History of BC Rytas

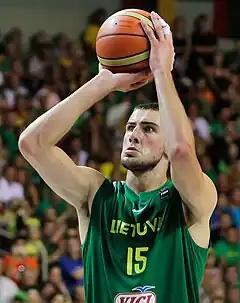
Jonas Valančiūnas spent his first seasons in Lietuvos rytas's system.

After dismissing Milko Bjelica, Kenan Bajramović, D. J. Strawberry, Cemal Nalga and losing team leader Martynas Gecevičius, Lietuvos rytas replaced eight players. The beginning of the season was not very successful as Lietuvos rytas did not win EuroLeague's qualification tournament, which was organized in Vilnius. Lietuvos rytas won their first two matches against Budućnost Podgorica and Cibona Zagreb, but lost the final game against Galatasaray by a score of 71–63. As a result, Lietuvos rytas had to play at the second-tier European competition, EuroCup. The team, led by Renaldas Seibutis, Jonas Valančiūnas and Tyrese Rice, made it to the quarterfinal round for the fifth time in a row and defeated BC Donetsk, qualifying to the 2012 Eurocup Basketball Final Four, but lost to Valencia Basket 80–70 in the semifinals. Rytas finished third after a 71–62 win against Spartak St. Petersburg.